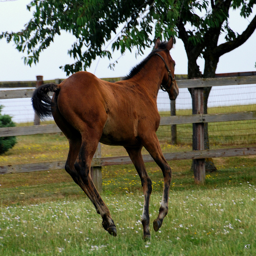
Horse running in grassy field in enclosed area.
a horse is running around in a field
A horse runs around in a grassy field.
A horse is jumping up in a field behind a fence.
a young brown horse galloping in a coral